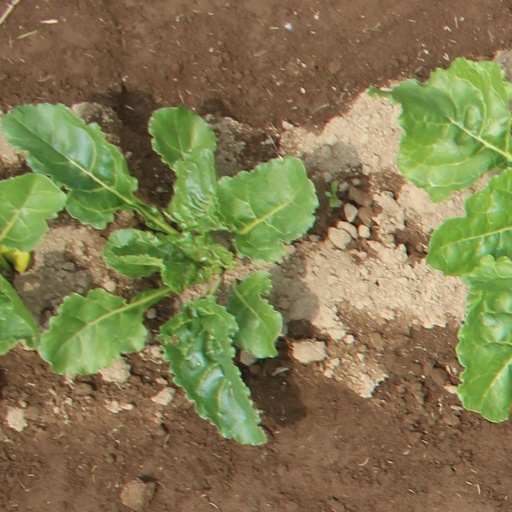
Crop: sugar beet